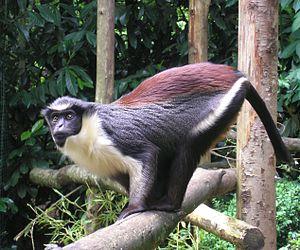
Cercopithèque diane au zoo de Champrepus (Normandie, France).
Voici une liste de diverses espèces animales classées par le nombre de neurones constituant l'ensemble de leur système nerveux. Ces chiffres sont des estimations calculées en multipliant la densité des neurones chez un animal particulier par le volume moyen du cerveau de l'animal. Le ver nématode Caenorhabditis elegans est la seule espèce citée pour laquelle le nombre de neurones a pu être compté.
Le Cercopithèque diane est un primate appartenant à la famille des Cercopithecidae.
Le parc zoologique de Champrepus est un parc zoologique français privé situé sur la route Villedieu-les-Poêles - Granville, dans le département de la Manche, en Normandie.